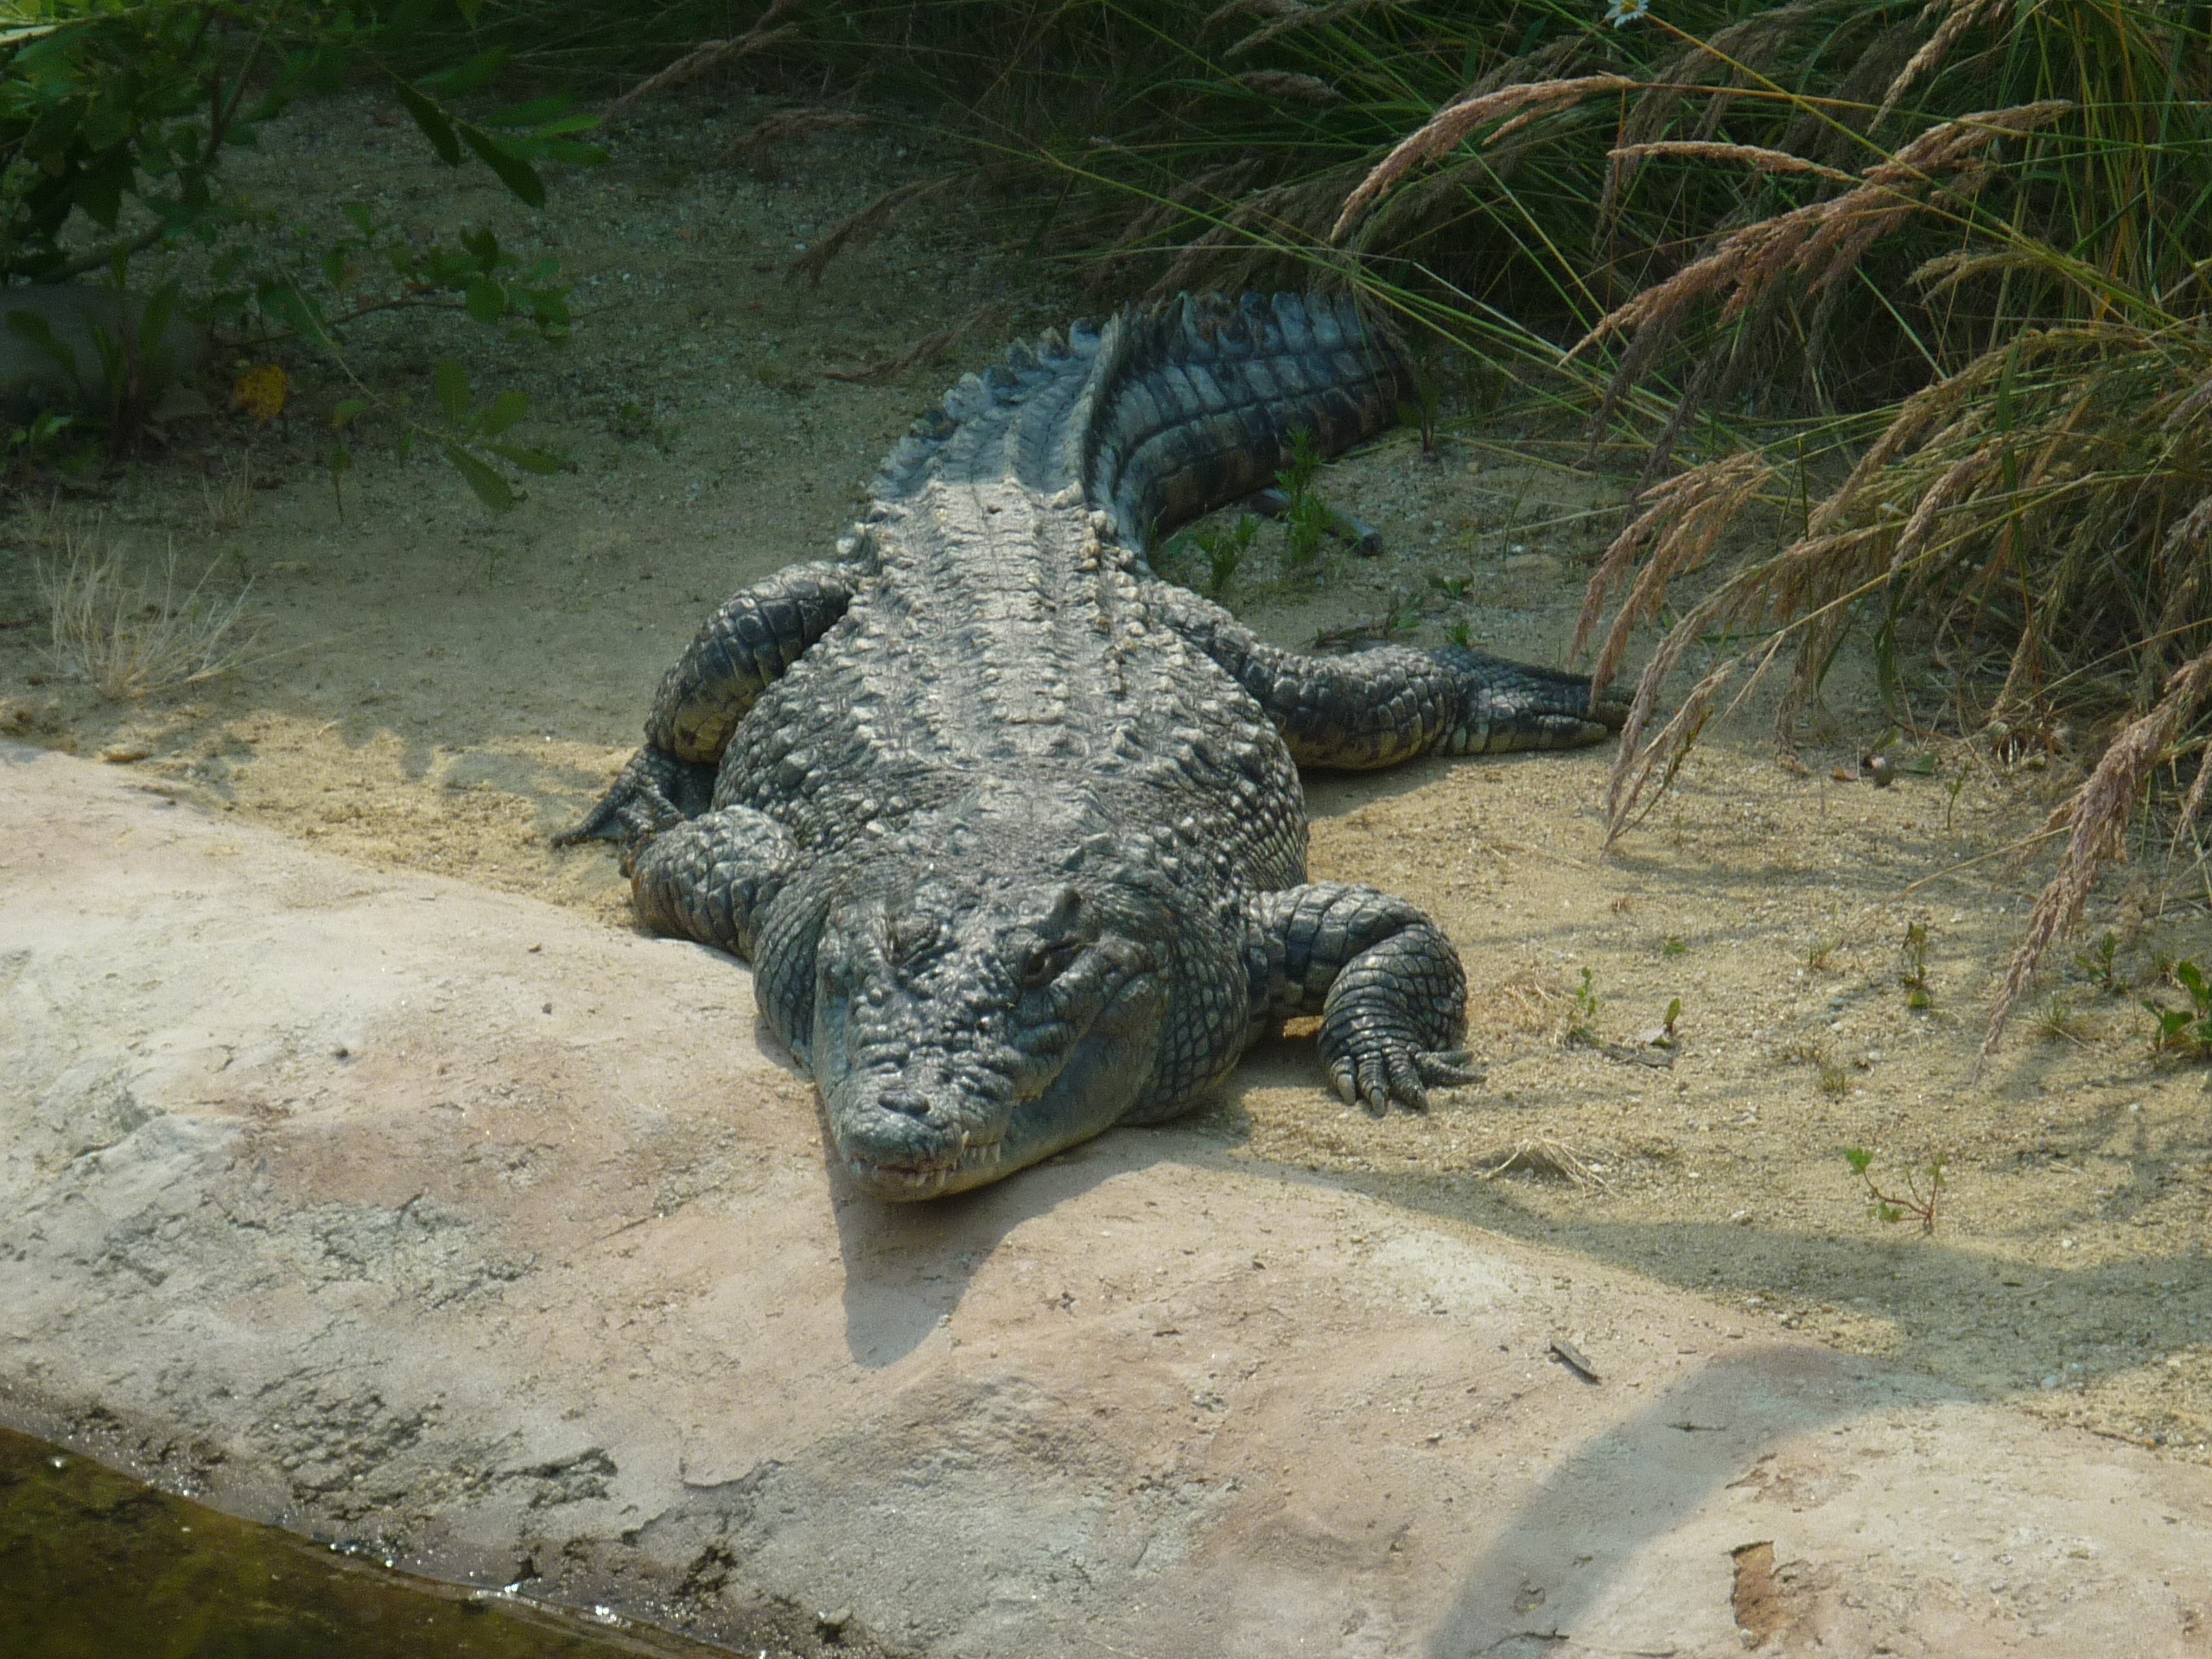
water, animal, river, wildlife, zoo, turtle, reptile, fauna, crocodile, alligator, eye, tortoise, vertebrate, detailed, hunter, dangerous, crocodilia, common snapping turtle, american alligator, nile crocodile